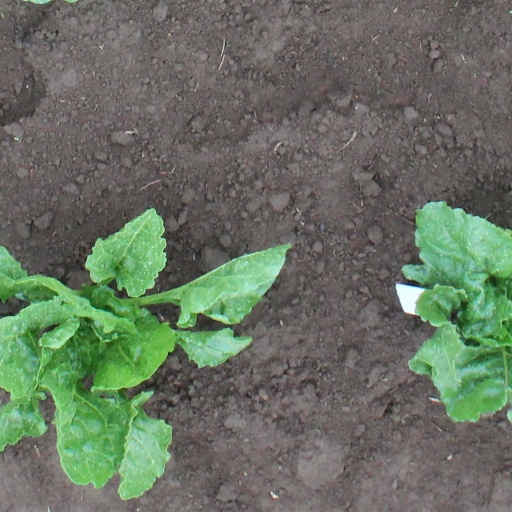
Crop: sugar beet